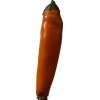
Label: pepper